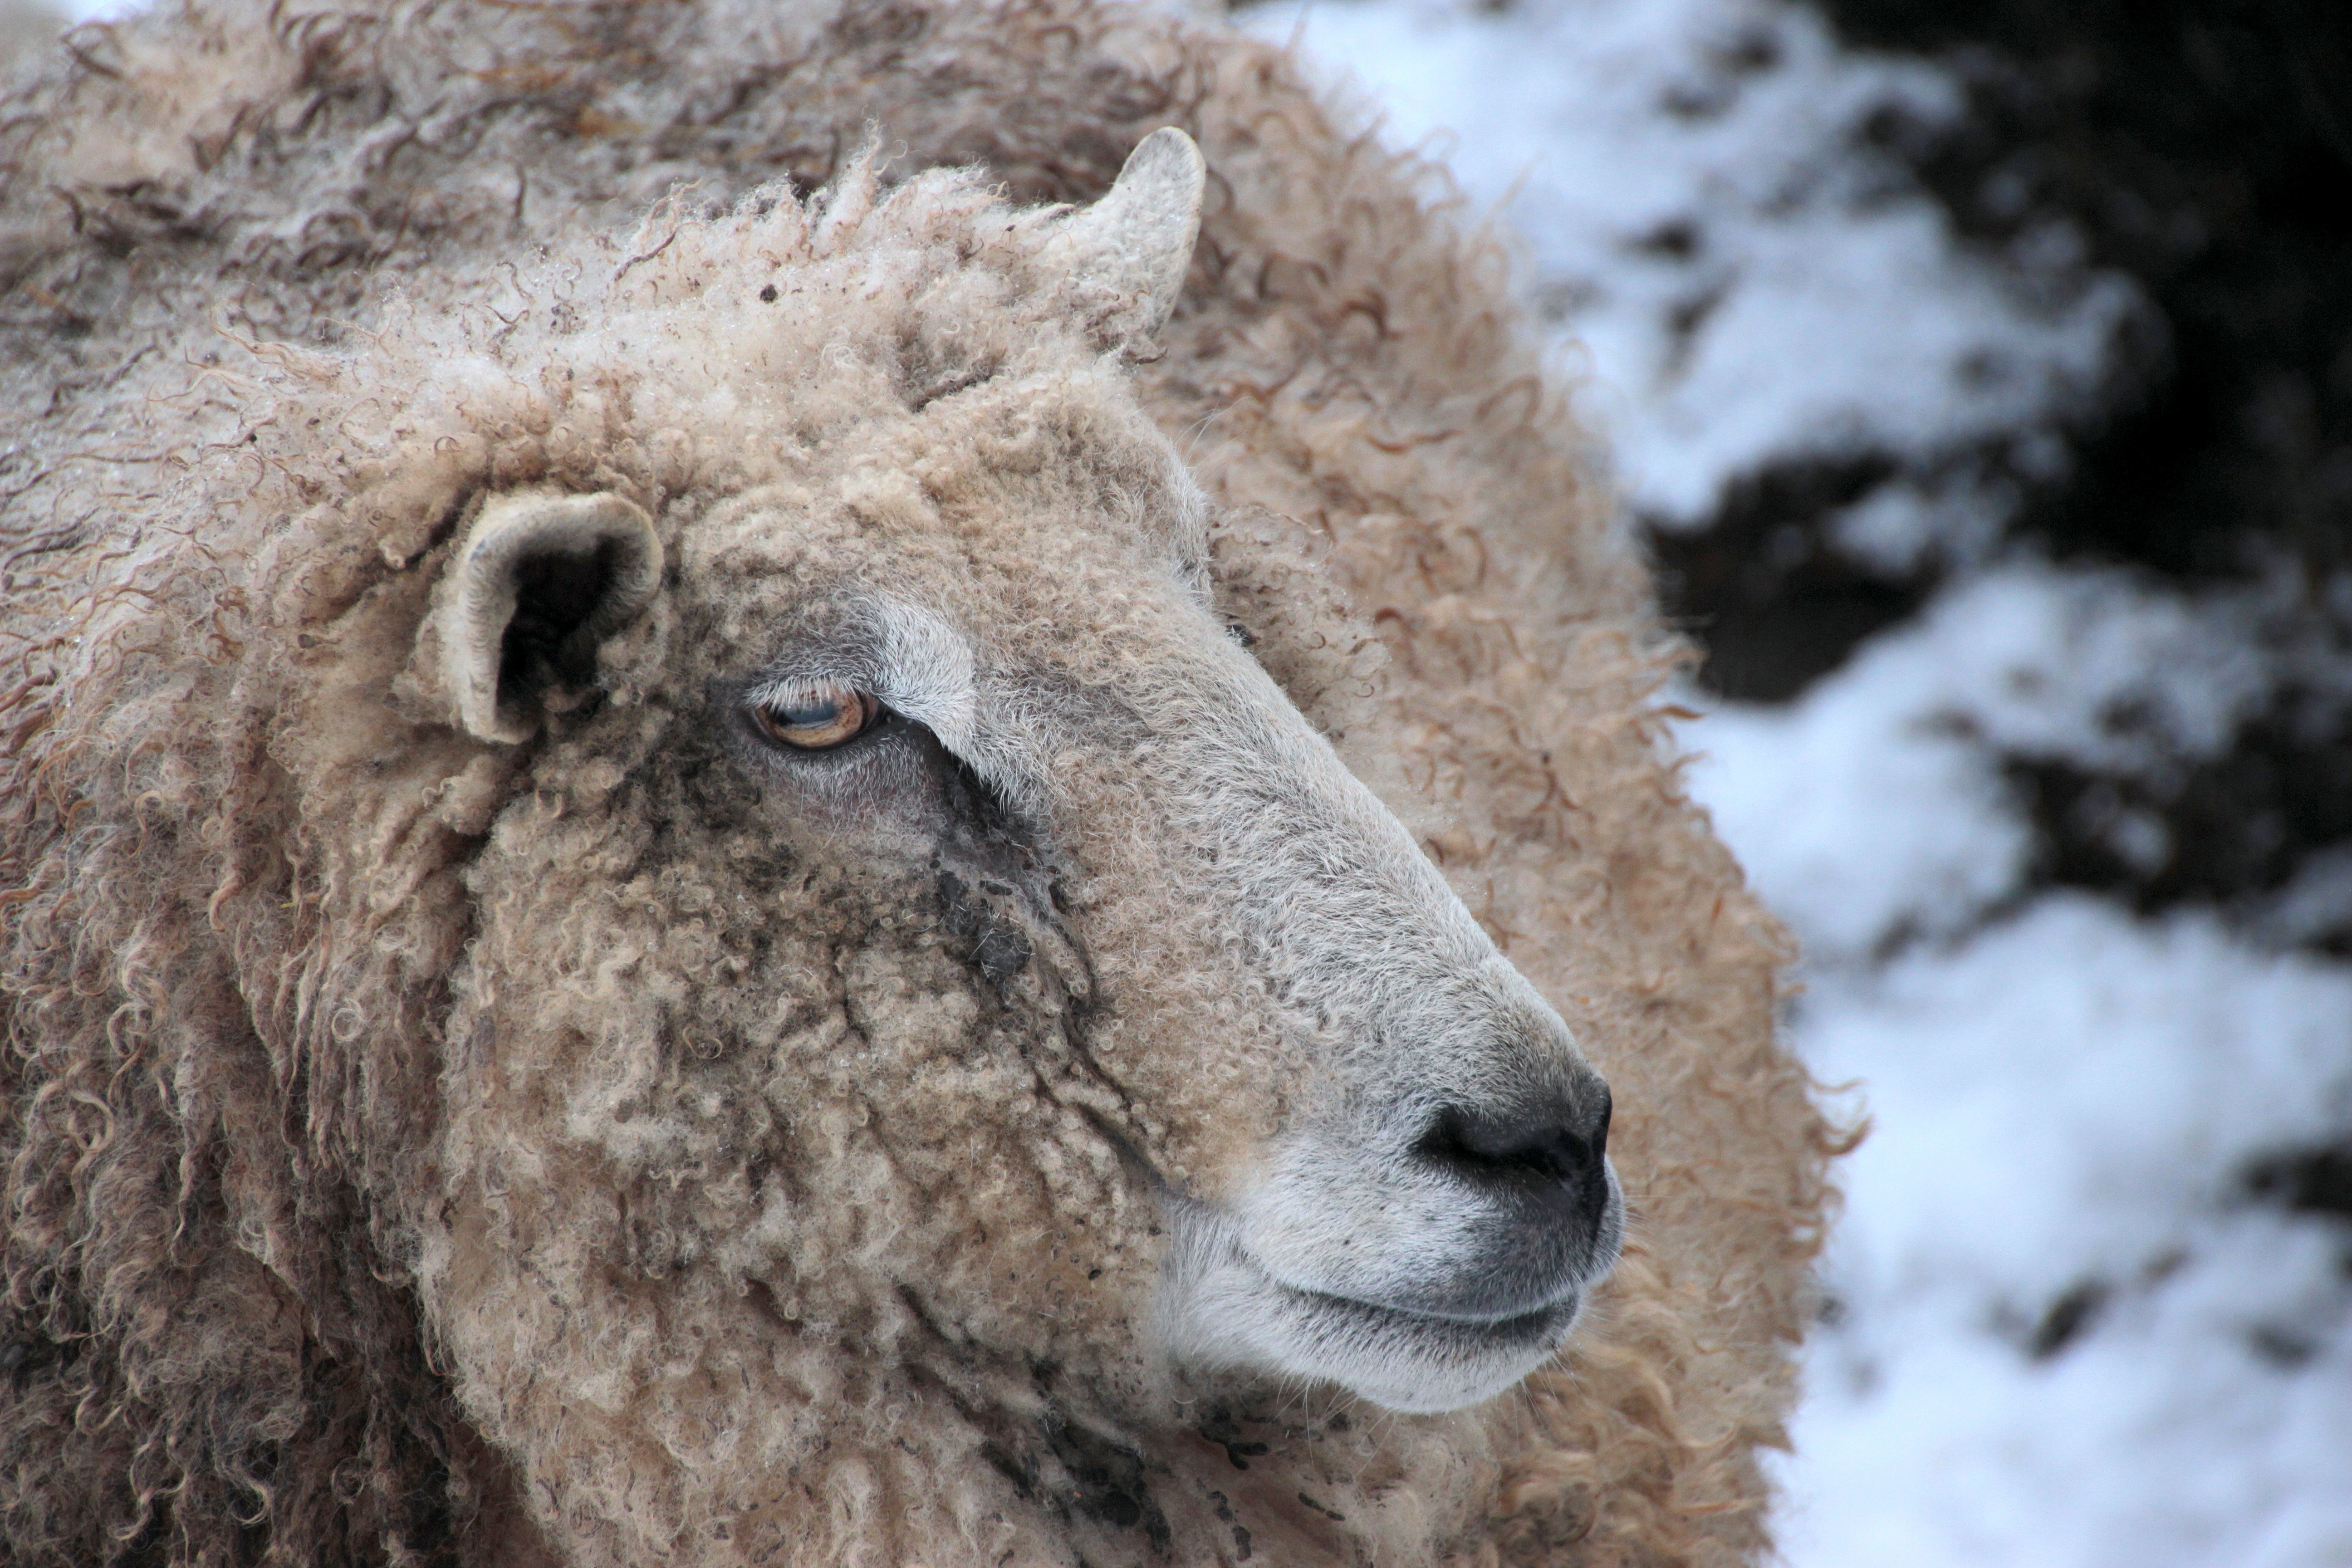
nature, white, animal, wildlife, fur, livestock, sheep, mammal, wool, fauna, mountain goat, close up, vertebrate, sheeps, bighorn, cow goat family